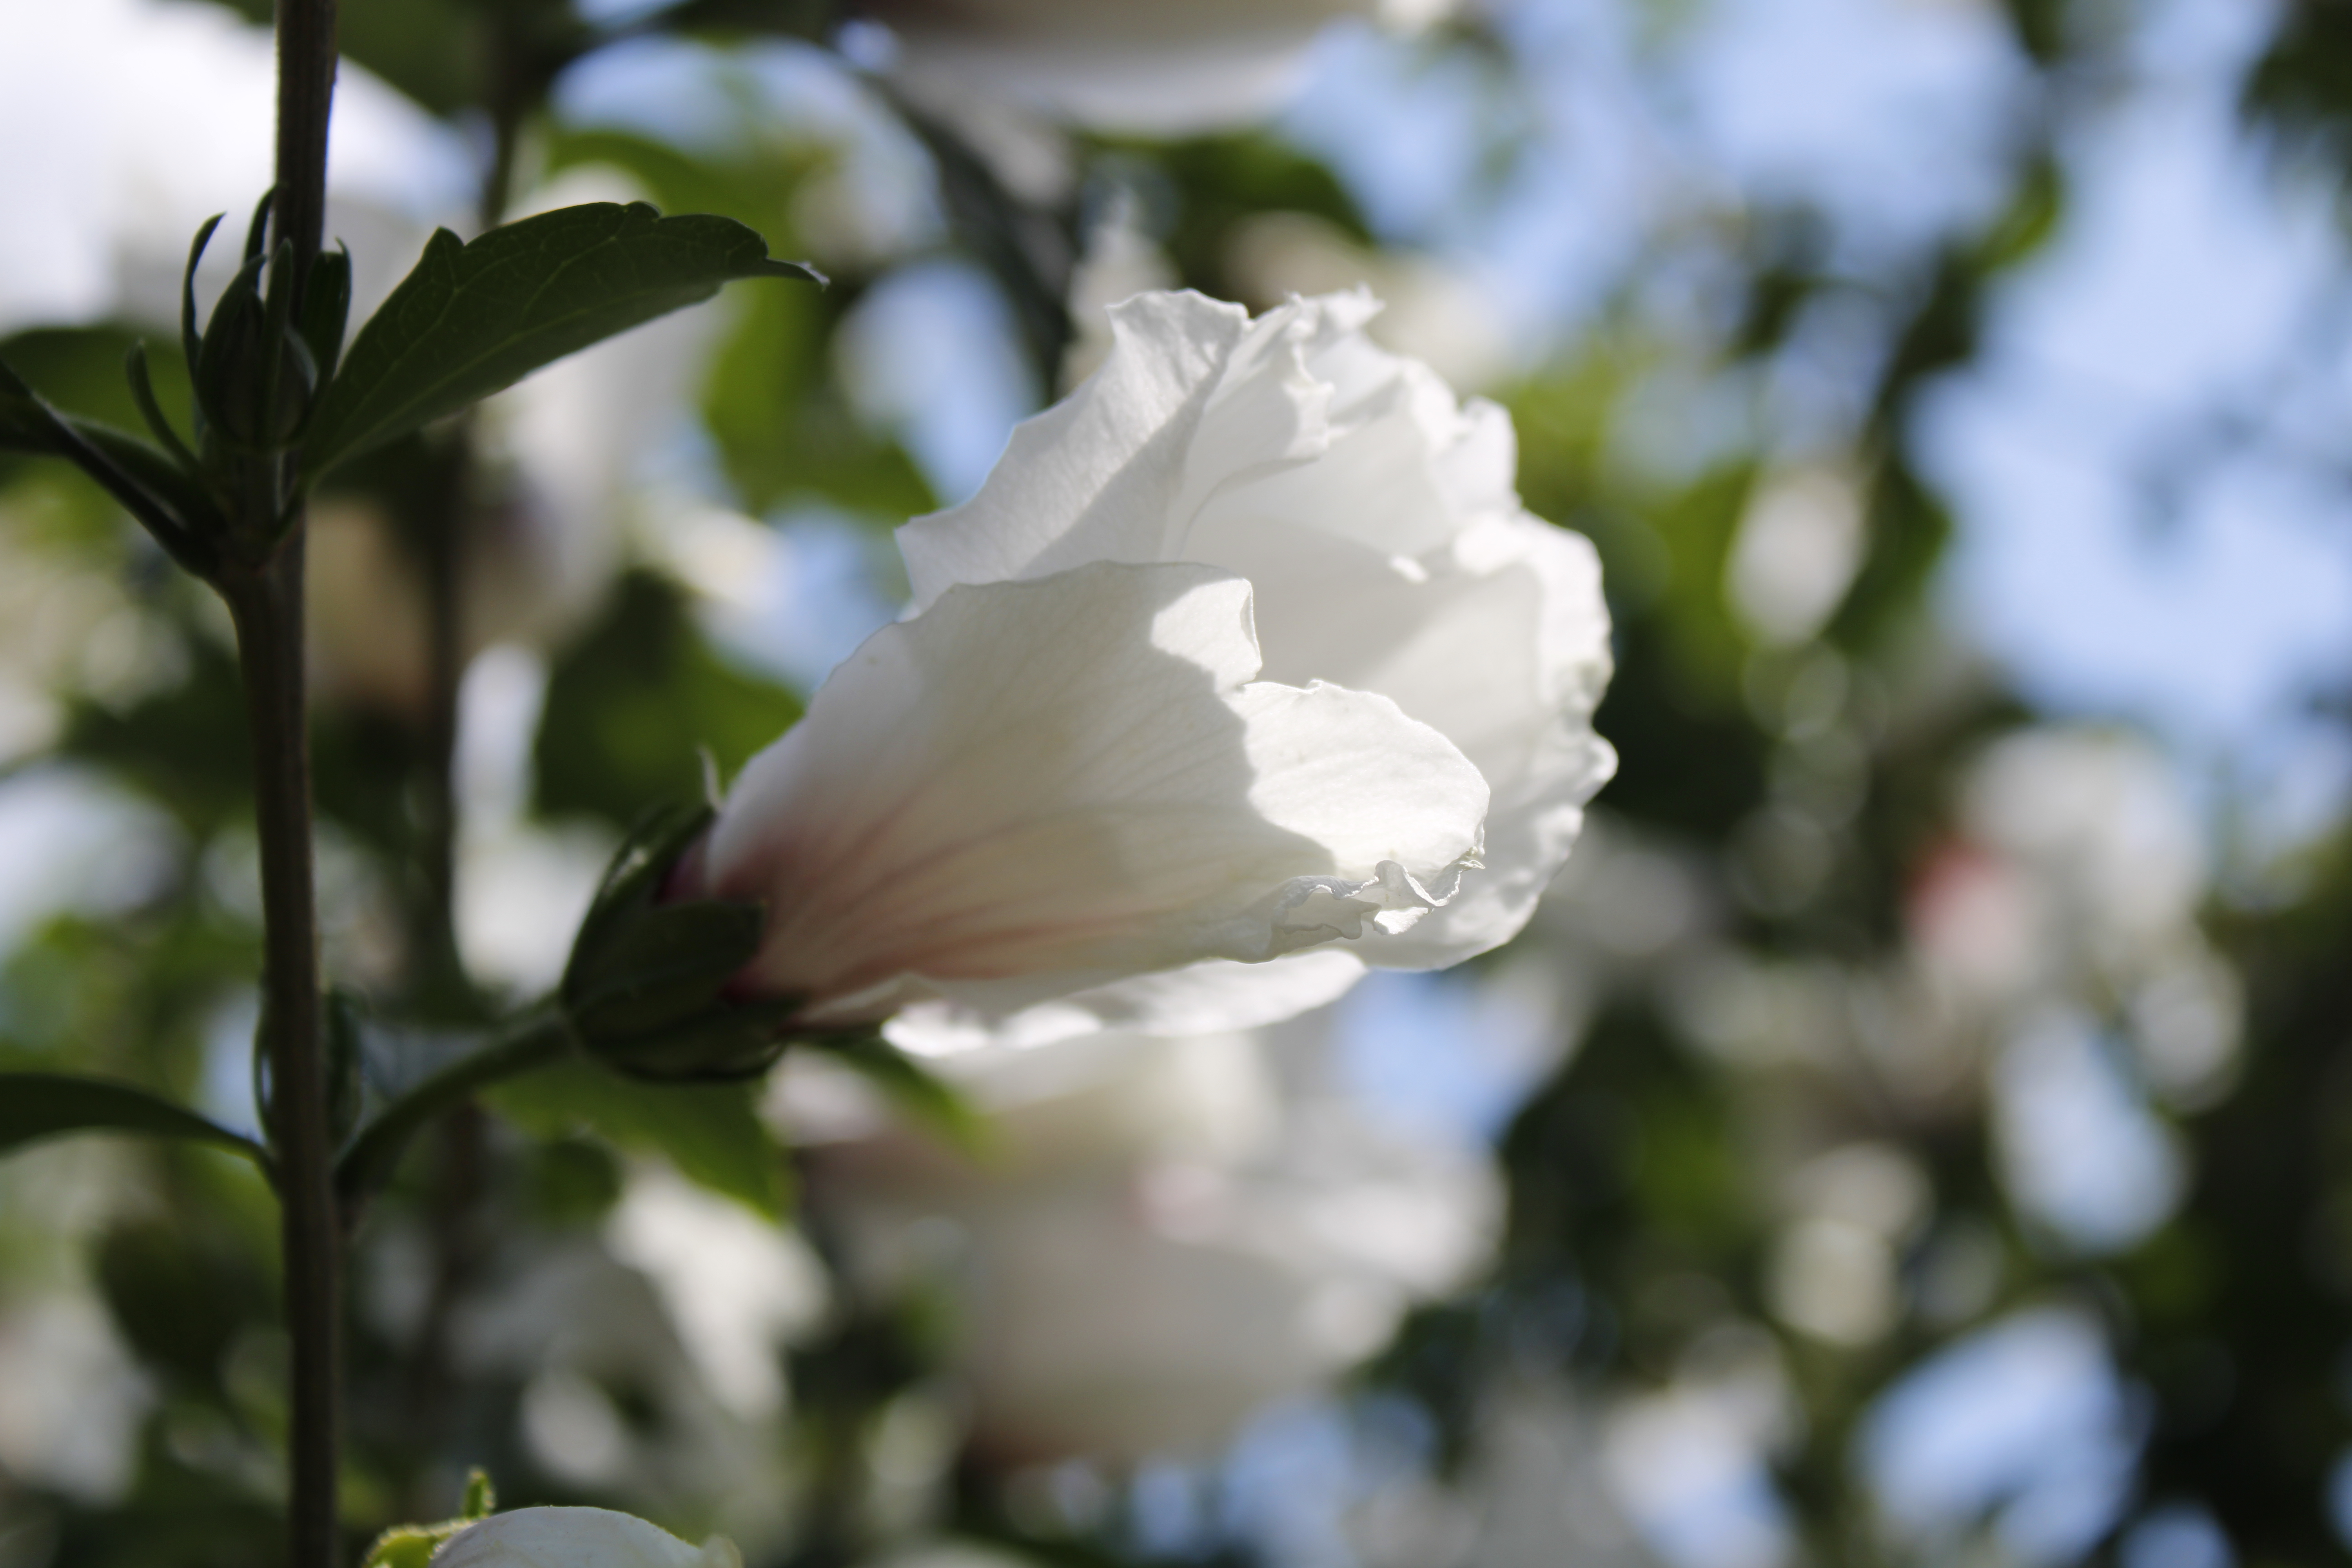
hibiscus, flower, plant, sky, petal, twig, rose family, flowering plant, blossom, rose order, herbaceous plant, Pedicel, plant stem, wildflower, prunus, bud